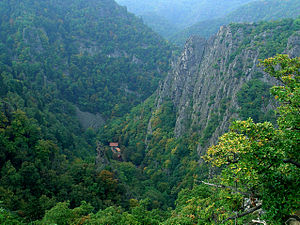
Bode
Bode
Bode er en flod i den tyske delstat Sachsen-Anhalt og en biflod til Saale fra venstre med en længde på 140 km. Den har sit udspring i Harzen og løber gennem byerne Quedlinburg, Thale, Oschersleben, Egeln og Staßfurt, før den munder ud i Saale nær Bernburg; Saale er en biflod til Elben.